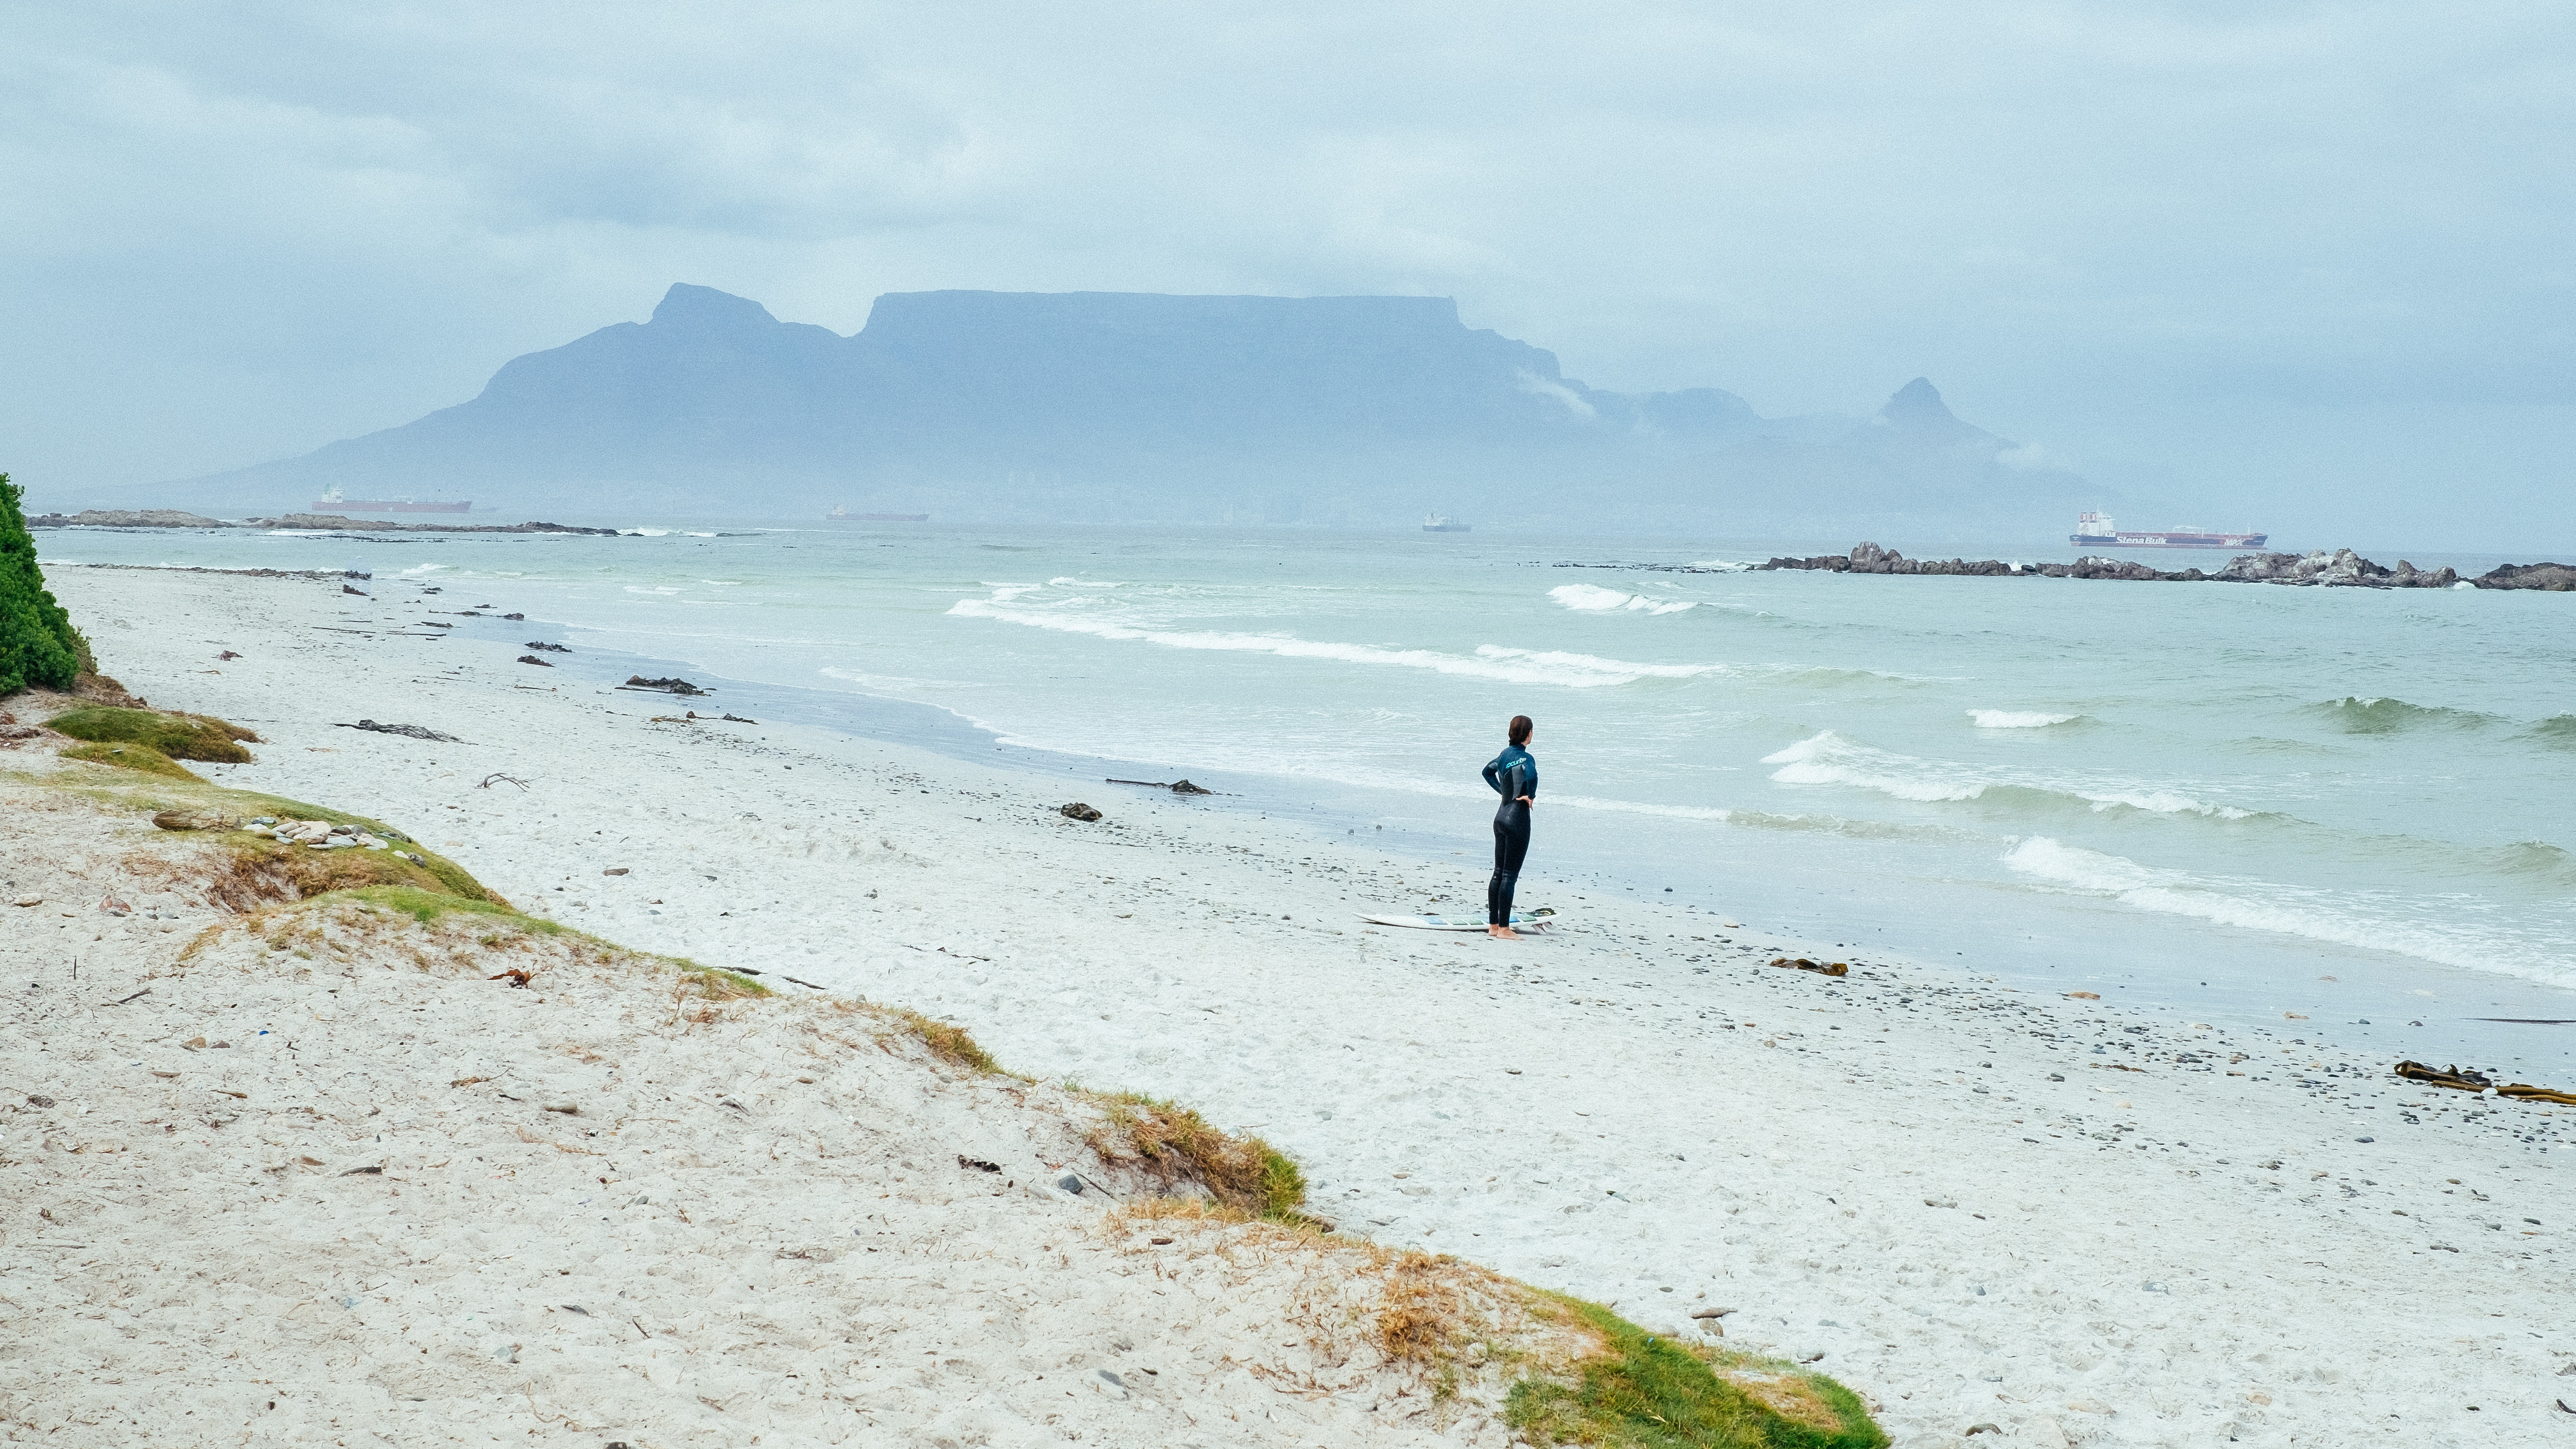
beach, landscape, sea, coast, water, sand, ocean, person, mountain, sky, girl, woman, cloudy, shore, wave, wind, foggy, vacation, travel, recreation, cliff, standing, surf, seascape, bay, island, leisure, seashore, terrain, table mountain, body of water, pants, rocks, outdoors, waves, clouds, daylight, hazy, misty, cape, murky, south africa, cape town, wind wave, long sleeves